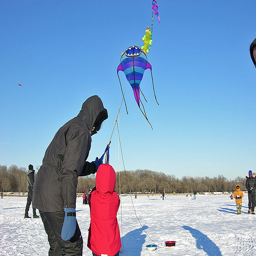
A parent and a child flying a kite in the blue sky.
A person helping their kid fly a kite
A young child is flying a kite with an adult.
A person with a child flying a kite in the snow.
A young child is flying a kite in a snowy field.